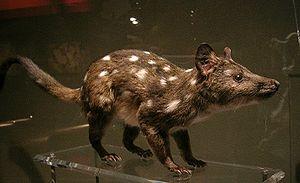
Le chat marsupial de Geoffroy, est un dasyuromorphe australien vulnérable, dont la distribution est désormais confinée au sud-ouest de l'Australie-Occidentale.